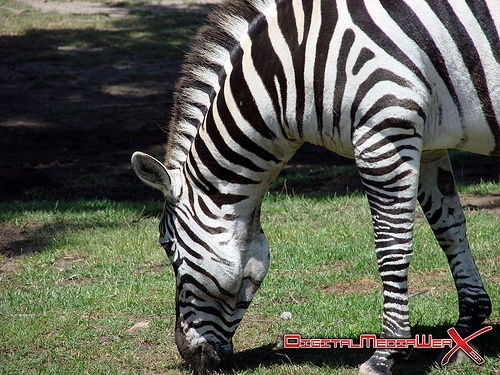
a zebra has its head down in a field
A zebra eating grass near a shady area.
The black and white zebra was eating grass
A lone zebra is grazing for food by himself.
A zebra is grazing on a grassy area.